Luguentz Dort

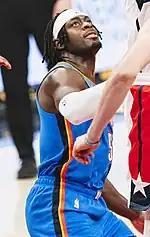
Dort with the Oklahoma City Thunder in 2022

After going undrafted in the 2019 NBA draft, Dort signed a two-way contract with the Oklahoma City Thunder. He made his NBA debut on December 6, 2019, playing 7 minutes and grabbing one rebound in an overtime win against the Minnesota Timberwolves. On January 29, 2020, Dort scored a then career-high 23 points with two rebounds, a steal and a block in a 120–100 win over the Sacramento Kings. In the 2020 NBA playoffs, Dort was lauded for his defense on James Harden during a seven-game round one loss and for, by at least one measure, being "the highest-effort defensive player in the NBA."